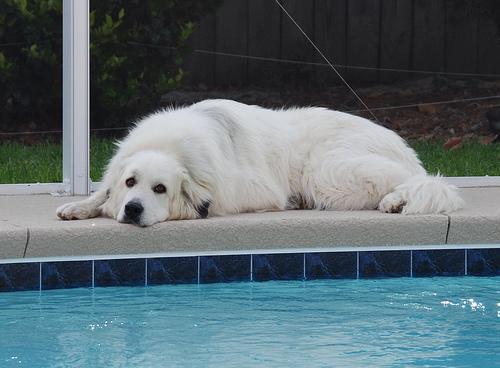
Great_Pyrenees